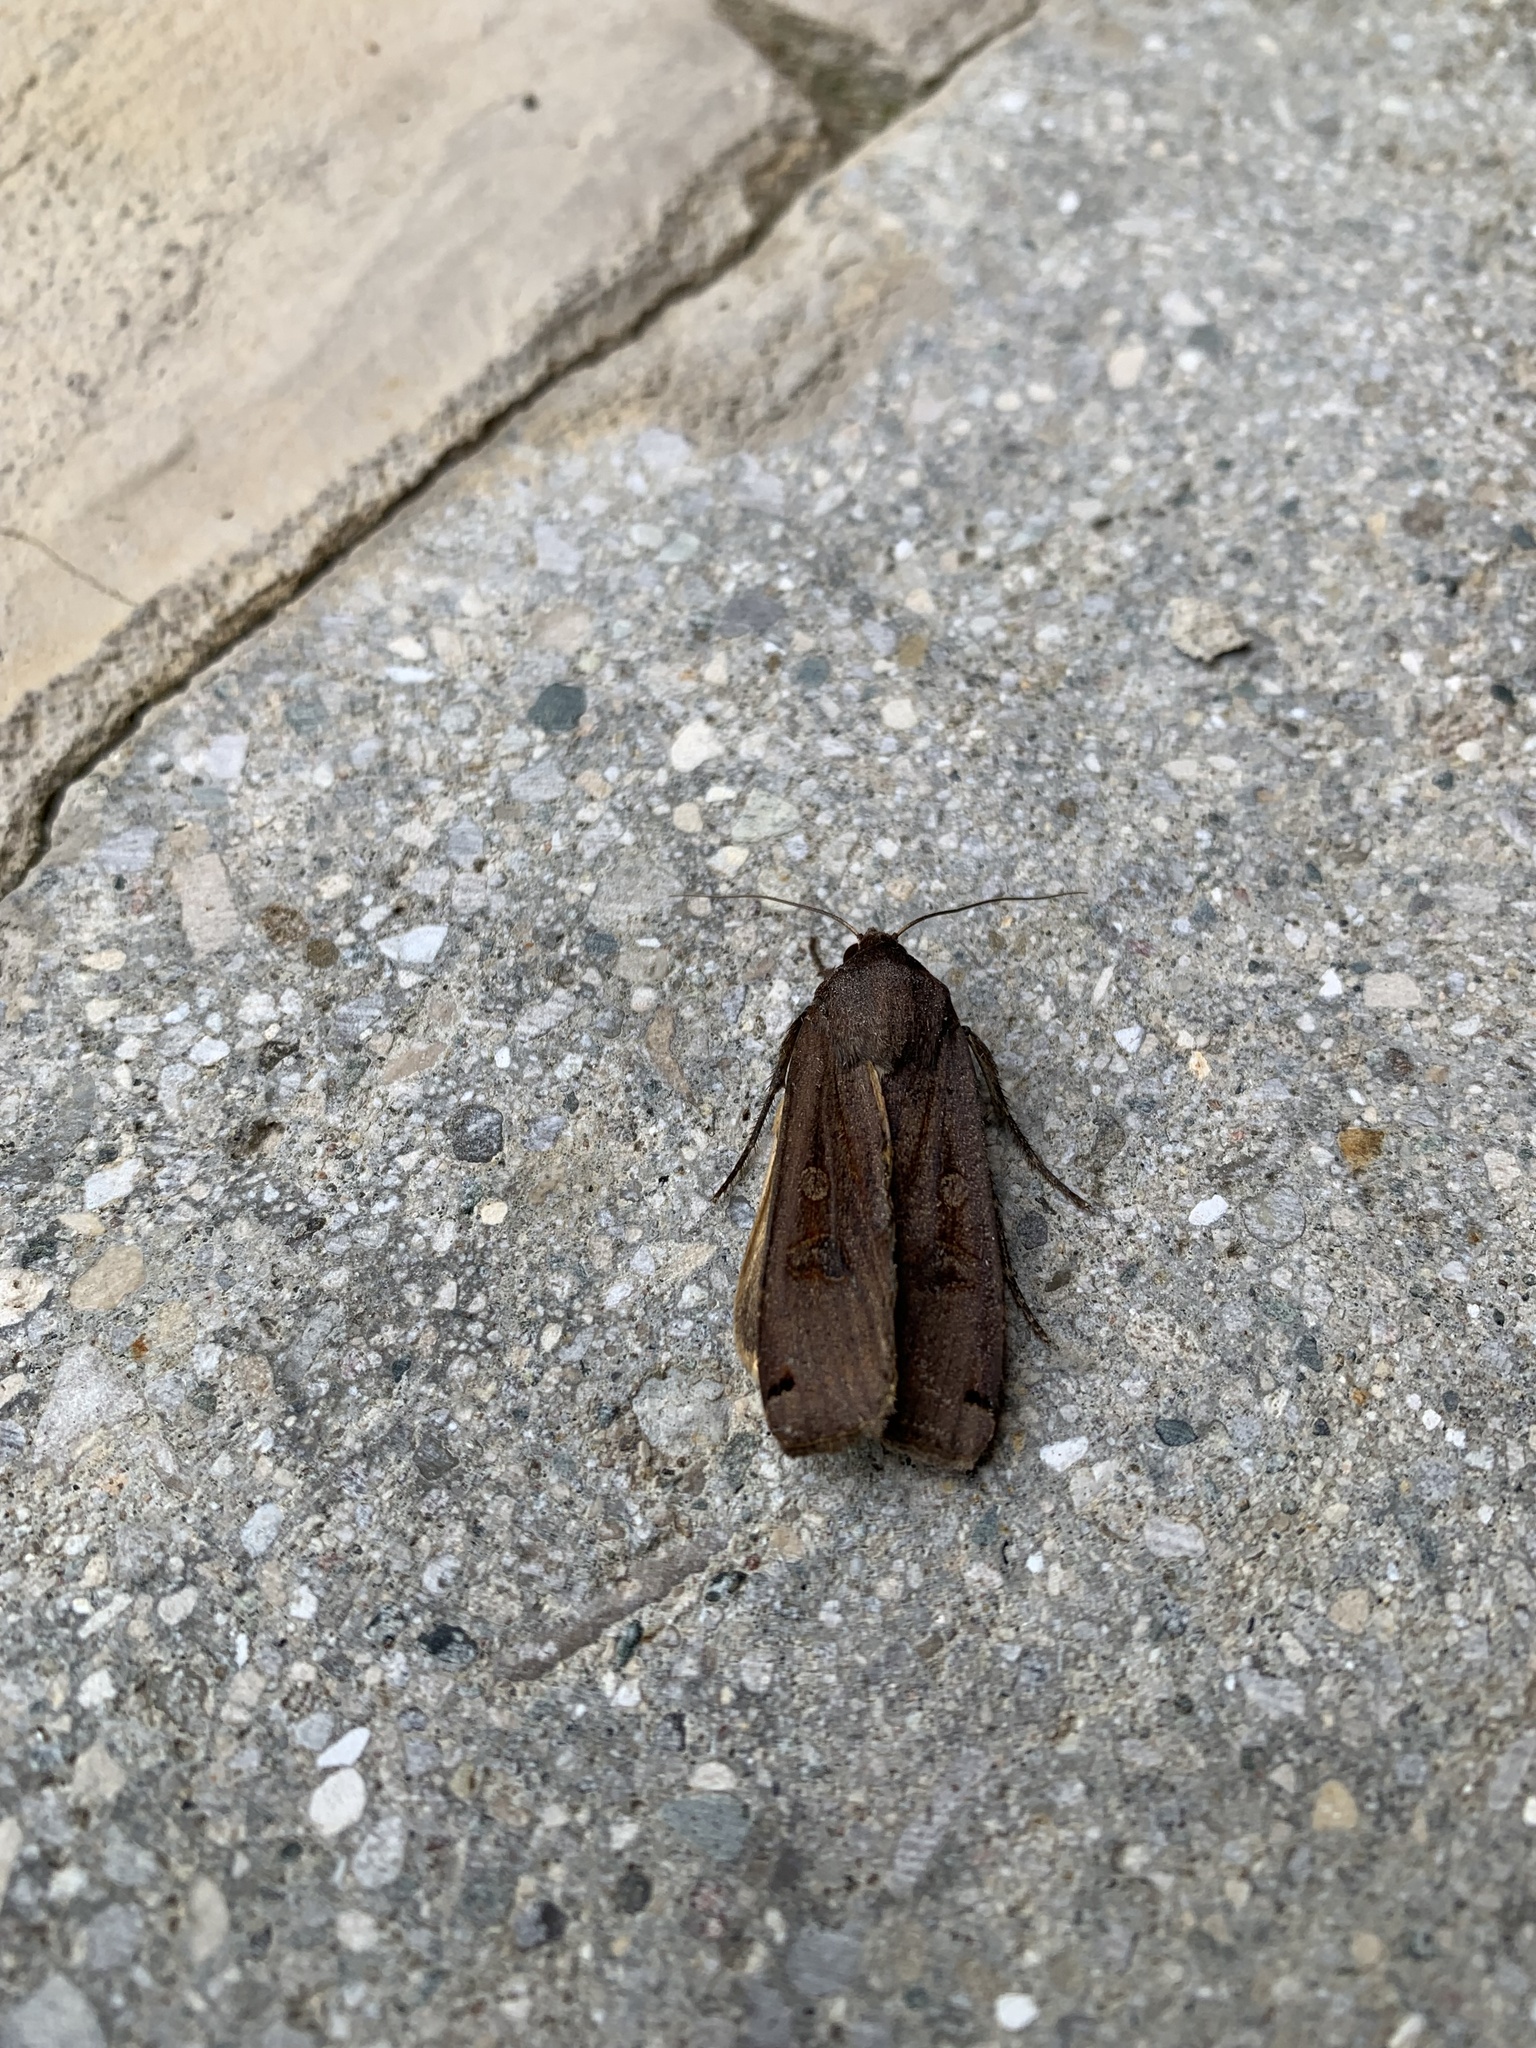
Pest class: cutworms